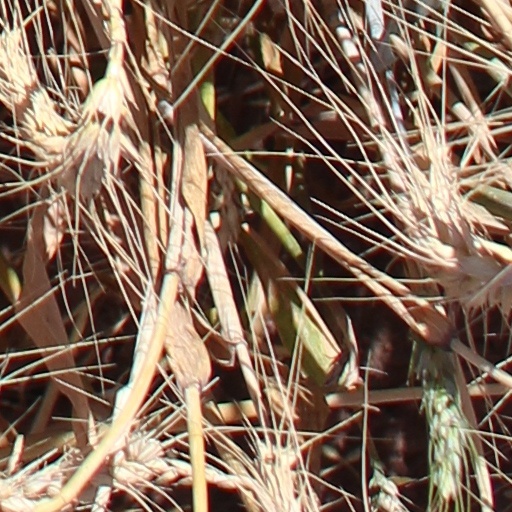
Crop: wheat